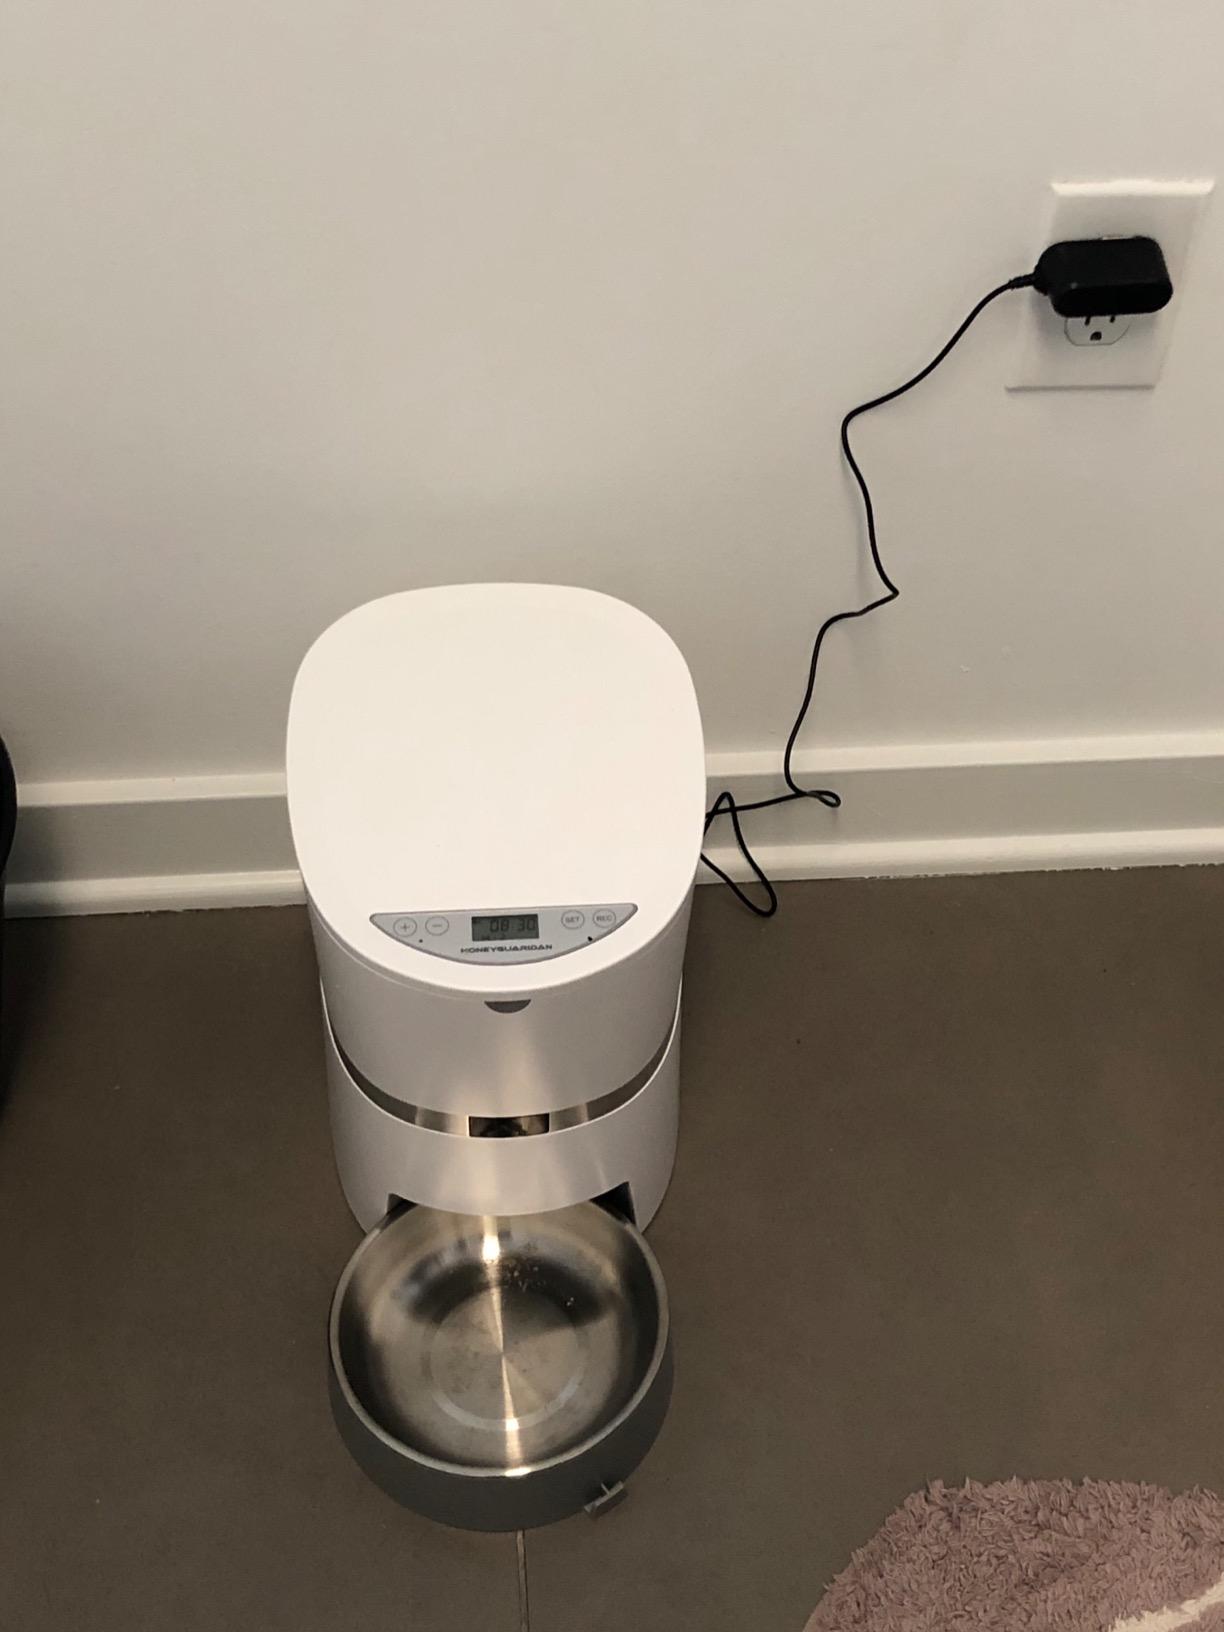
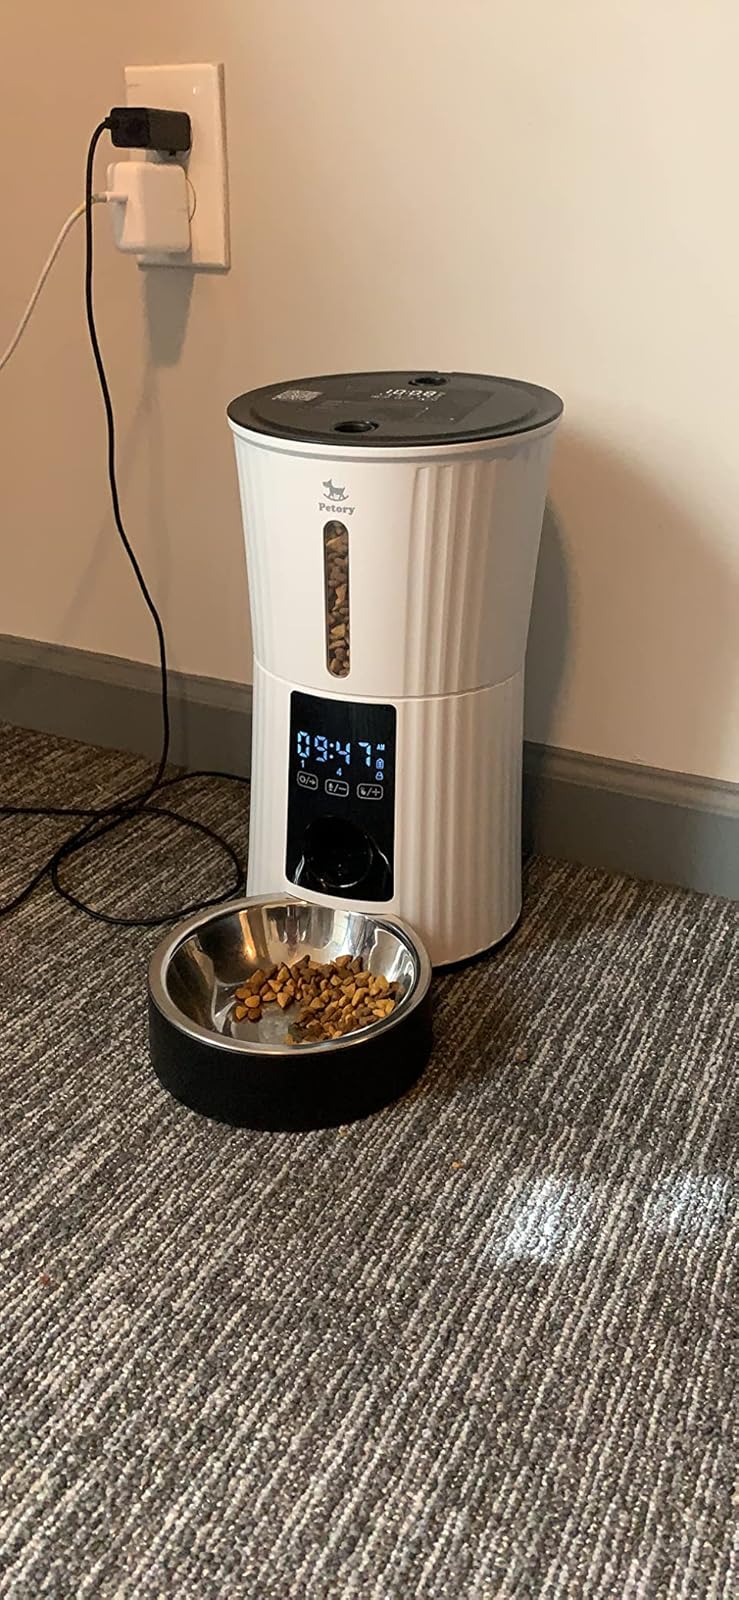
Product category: items_feeder
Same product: no